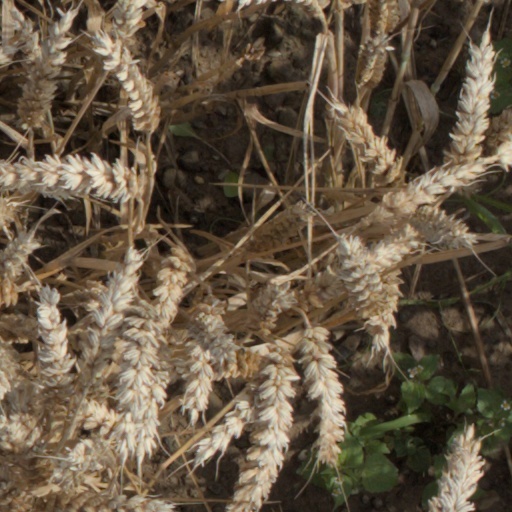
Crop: wheat